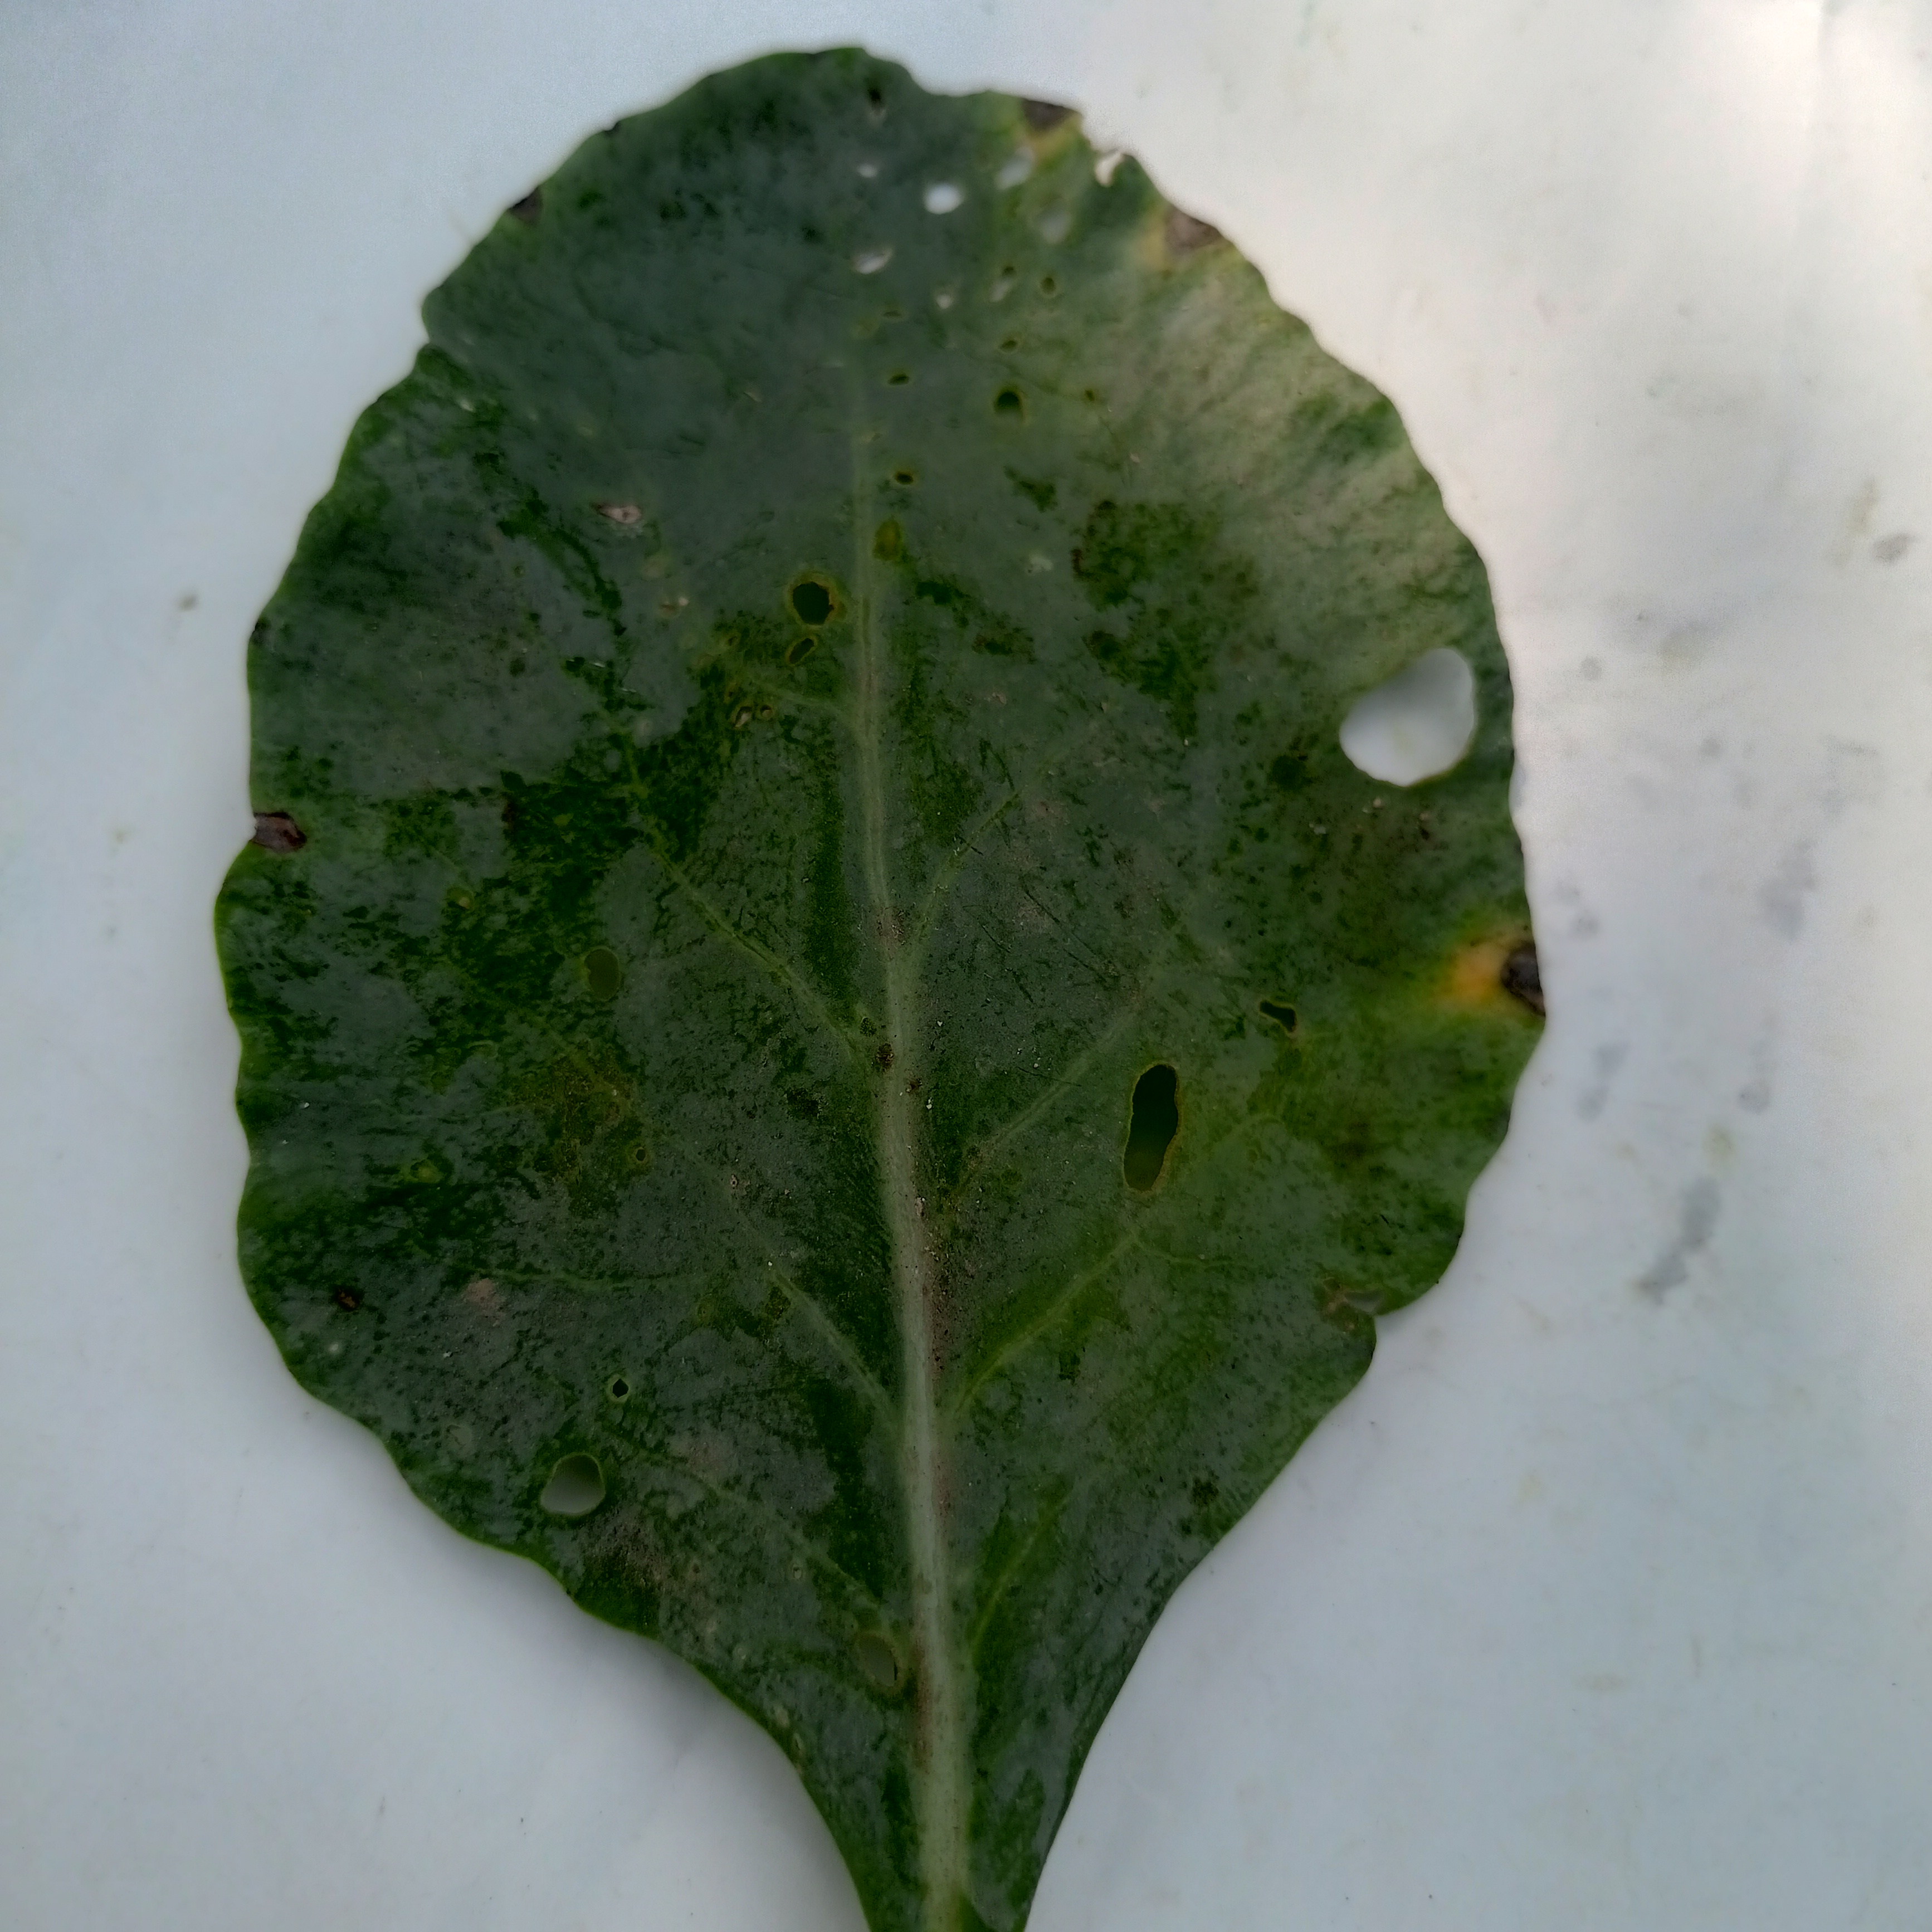
Label: Insect Hole